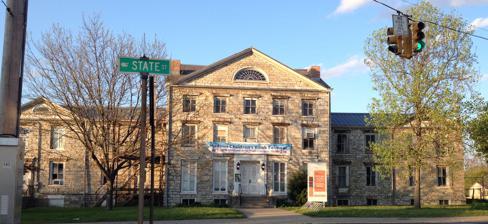
Building: Hudson Almshouse
Country: United States of America
Year built: 1818
United States historic place Hudson Almshouse U.S. National Register of Historic Places Show map of New York Show map of the United States Location 400 State St., at the head of 4th St., Hudson, New York Coordinates 42°15′09″N 73°47′13″W / 42.25250°N 73.78694°W / 42.25250; -73.78694 Area less than one acre Built c. 1818 ( 1818 ) , c. 1884-1889 Architectural style Federal NRHP reference No. 08000921 Added to NRHP August 6, 2007 Hudson Almshouse , also known as the Hudson Lunatic Asylum, Hudson Orphan and Relief Association, and Hudson Area Association Library, is a historic almshouse located at Hudson , Columbia County, New York . It was built about 1818, with a substantial rear addition built between about 1884 and 1889. It consists of a three-story central section with two-story flanking wings constructed of dressed limestone . Originally built as an almshouse, it subsequently served as a mental health asylum, female academy, private home, and from 1959 to 2016, the local association library . It was added to the National Register of Historic Places in 2008. References